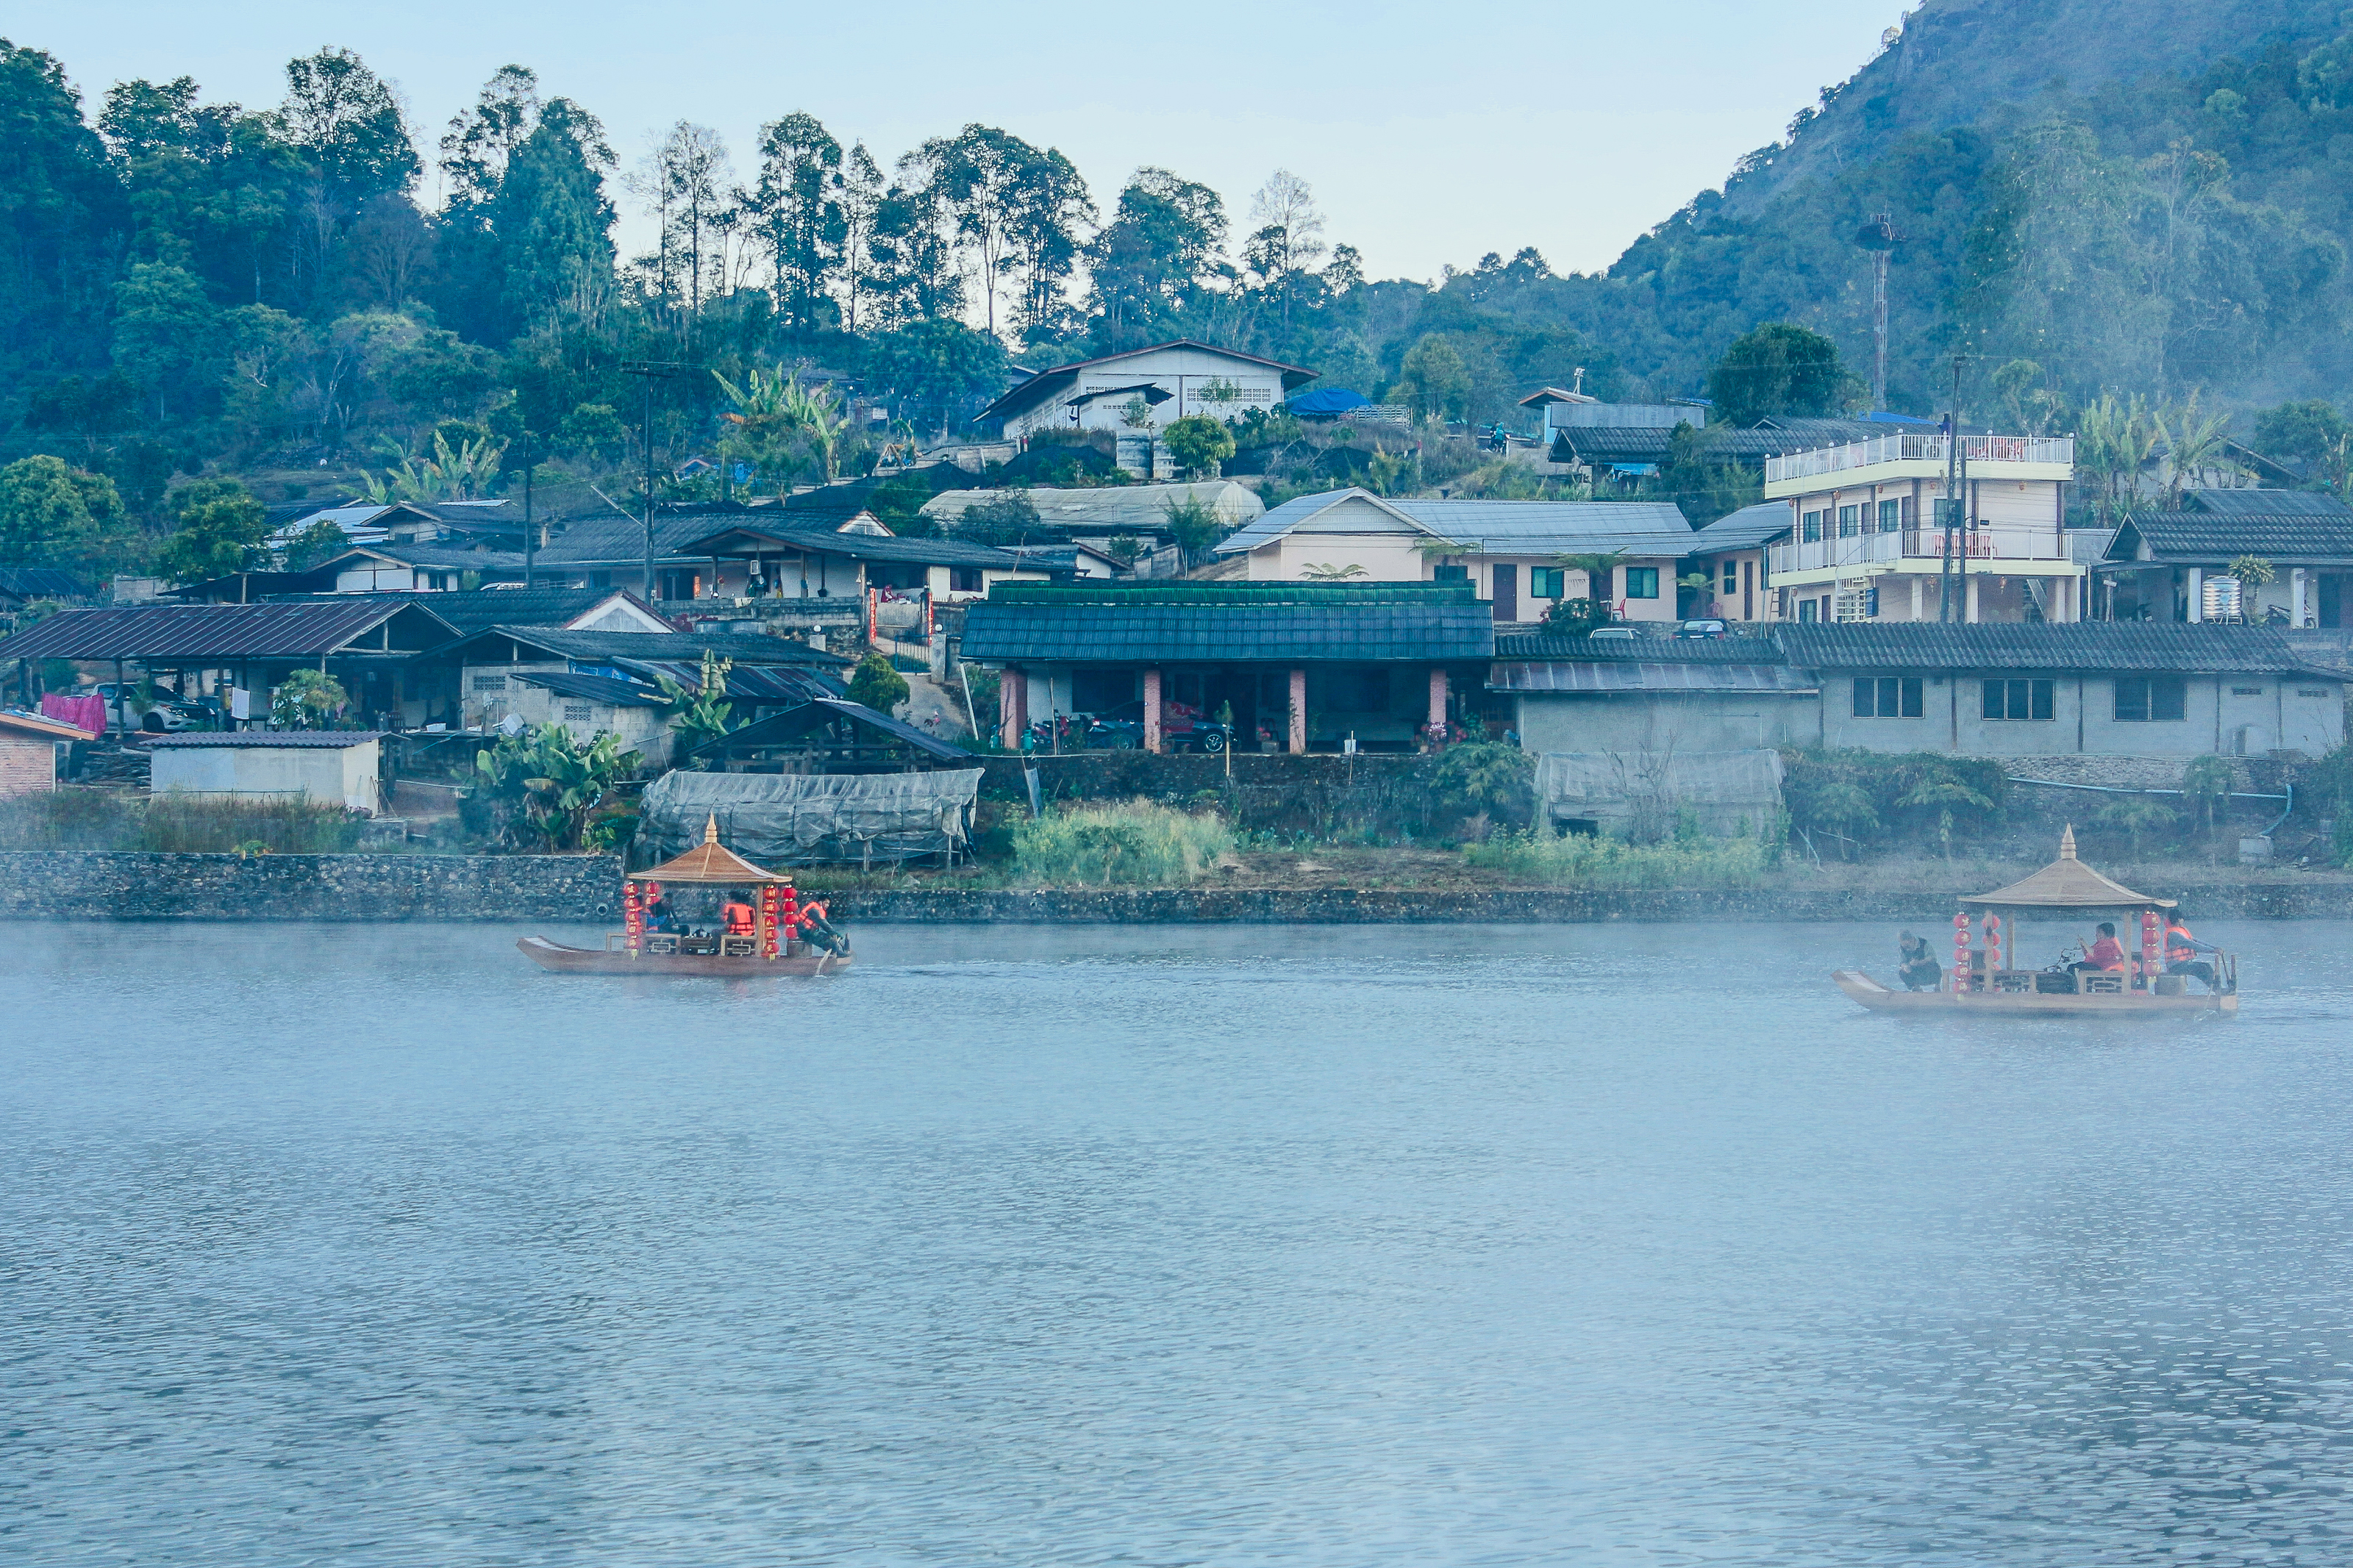
forest, shadow, traveler, sunshine, magnificent, cold, holiday, ban, mist, summer, settlement, mae, beautiful, chinese, tea, mountain, view, son, romantic, design, thailand, national, sunny, village, day, park, sky, green, journey, natural, wallpaper, nature, relax, cool, tree, thai, water, hmong, hong, sunlight, field, light, background, river, travel, lake, landscape, fog, water resources, hill station, water transportation, waterway, tourism, reservoir, vehicle, bank, boat, house, city